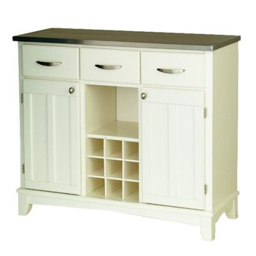
i would love a long hutch or buffet in the dining room !